Battle of Fort Ében-Émael

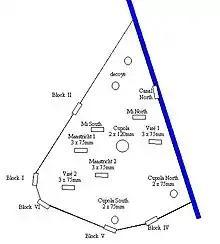
Map of Fort Ében-Émael

The Belgian 7th Infantry Division was assigned to guard the three bridges over the canal, supplementing the troops who garrisoned Fort Ében-Émael at the time of the battle. The defences for each bridge consisted of four large concrete pillboxes on the western side of the canal, three equipped with machine-guns and a fourth with an anti-tank gun; the bunker containing the anti-tank gun was positioned close to the road leading from the bridge, with one machinegun-equipped bunker immediately behind the bridge and two others flanking the bridge a short distance either side. A company position existed on the western bank of the canal by each of the bridges, with a small observation post on the eastern side, which could be quickly recalled, and all three bridges could be destroyed with demolition charges set into their structures, triggered by a firing mechanism situated in the anti-tank bunkers.